Kenwood Historic District (St. Petersburg, Florida)

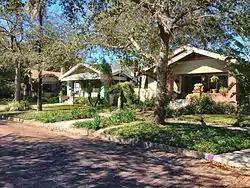

The Kenwood Historic District (also known as Historic Kenwood) is a district located in St. Petersburg, Florida U.S.A. It was designated on August 4, 2003, and is located immediately west of downtown, bounded by 9th Avenue North, 1st Avenue North, 19th Street North (adjacent to I-275) and 34th Street North. It contains 2,203 historic buildings. The Grand Central adjoins the district at its southern boundary.